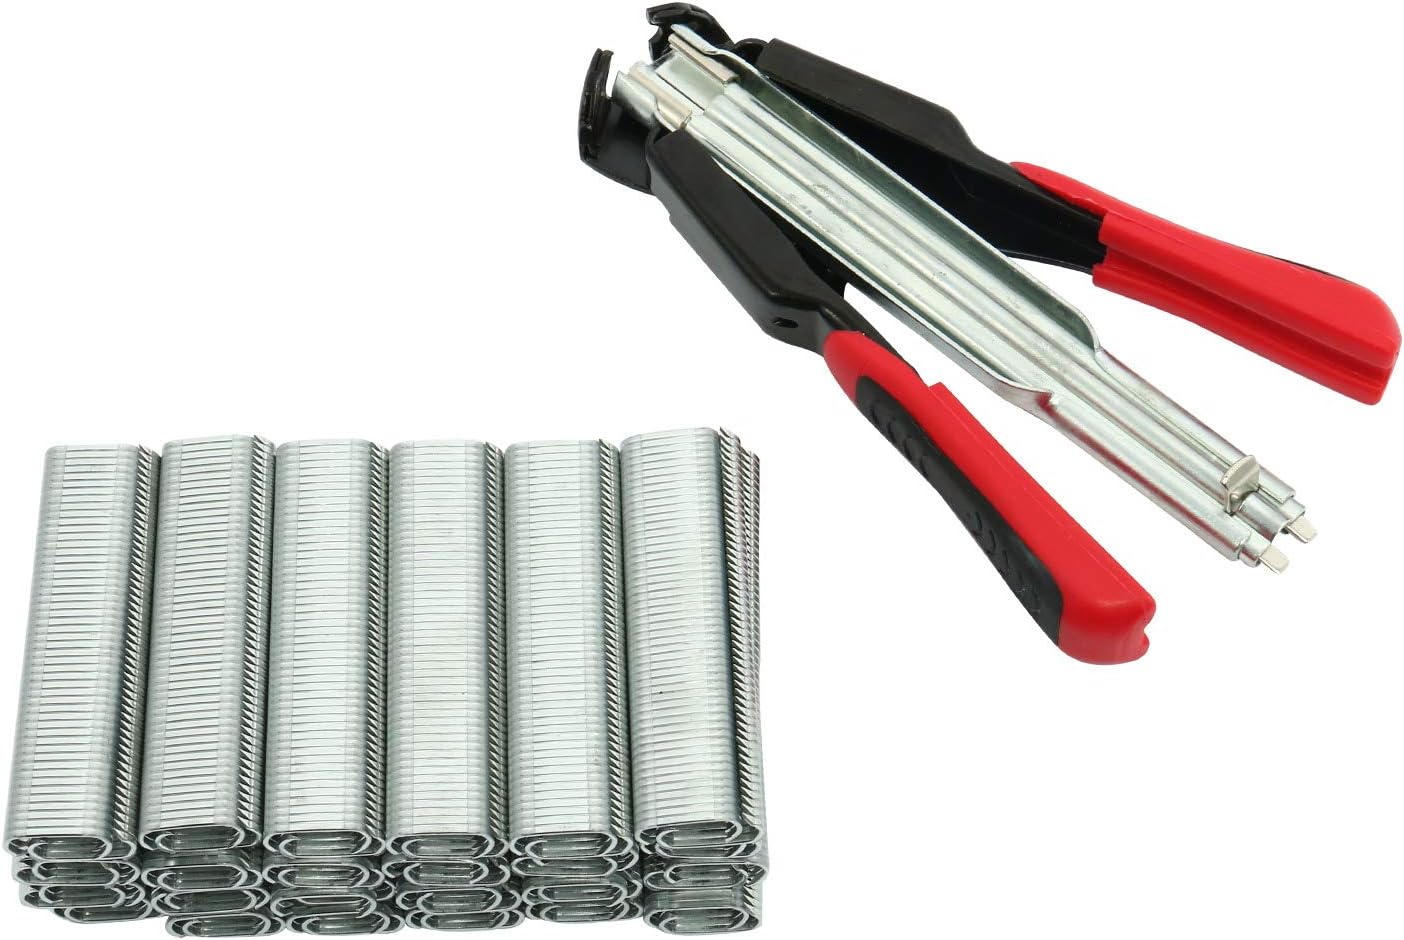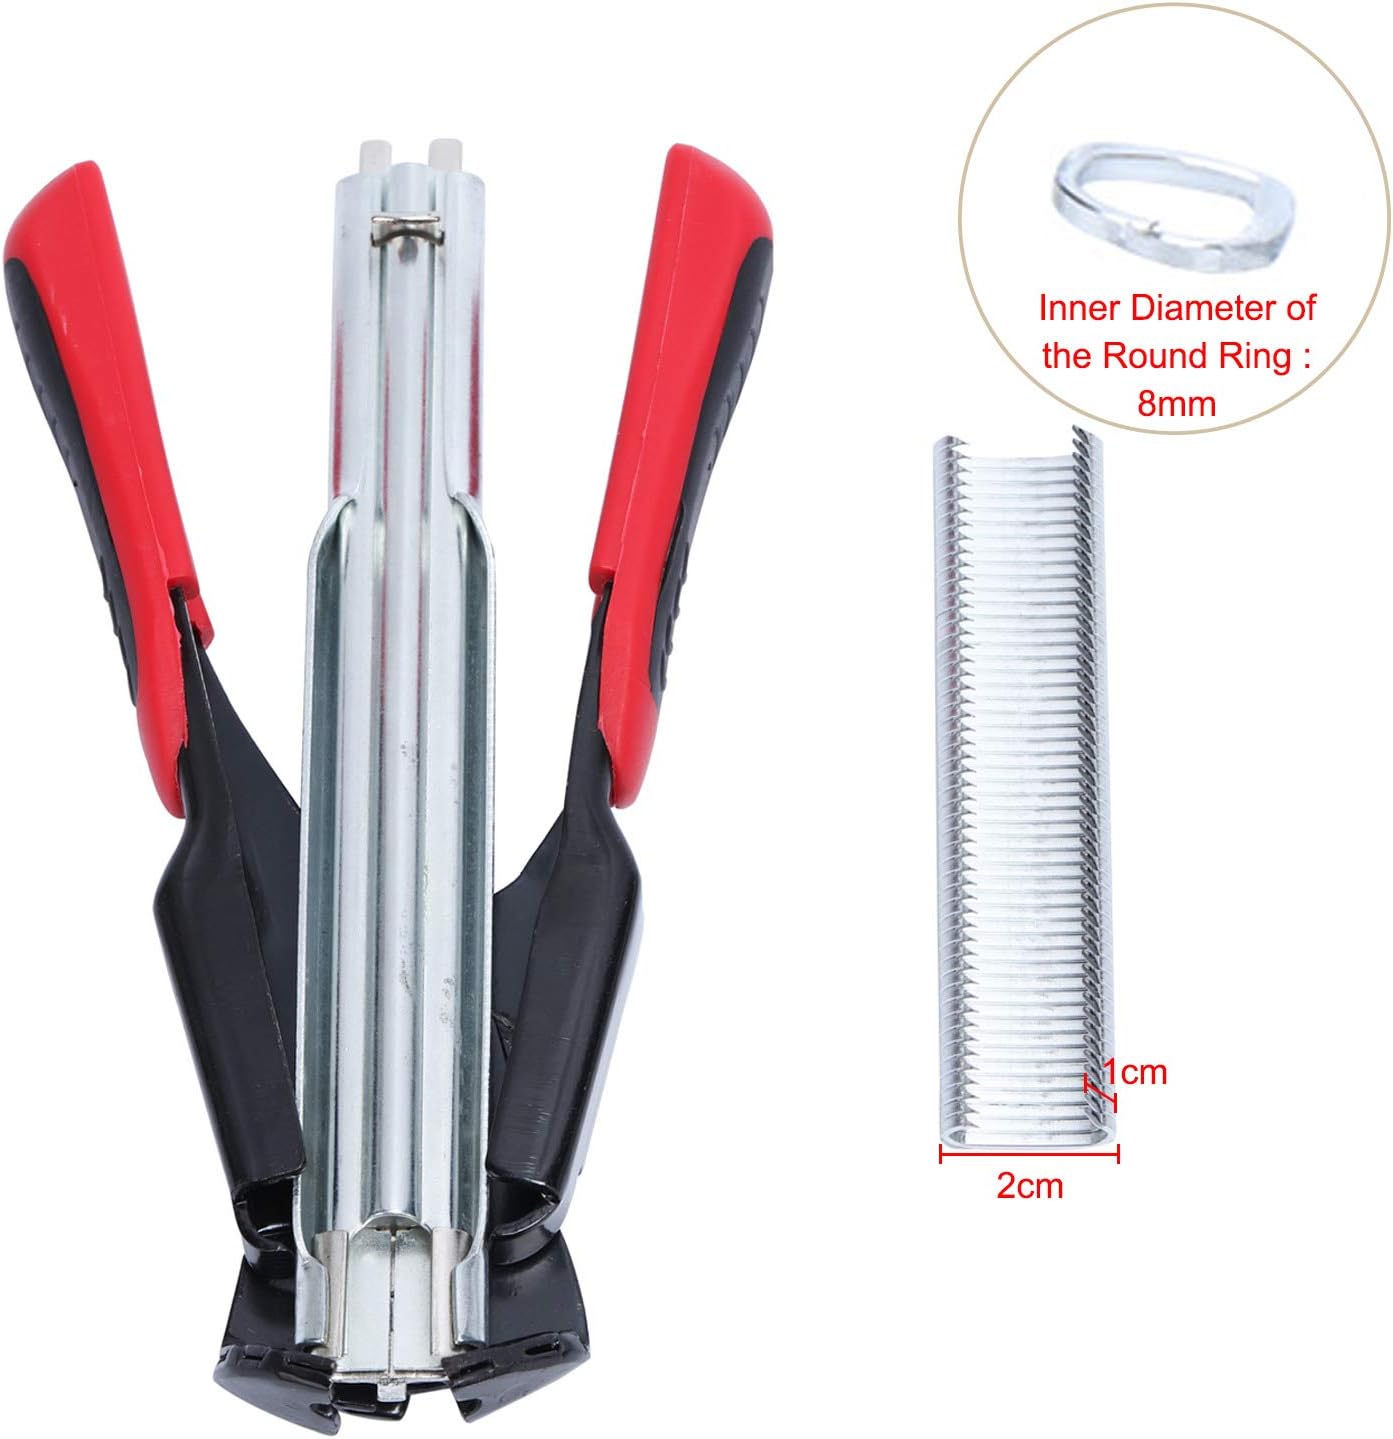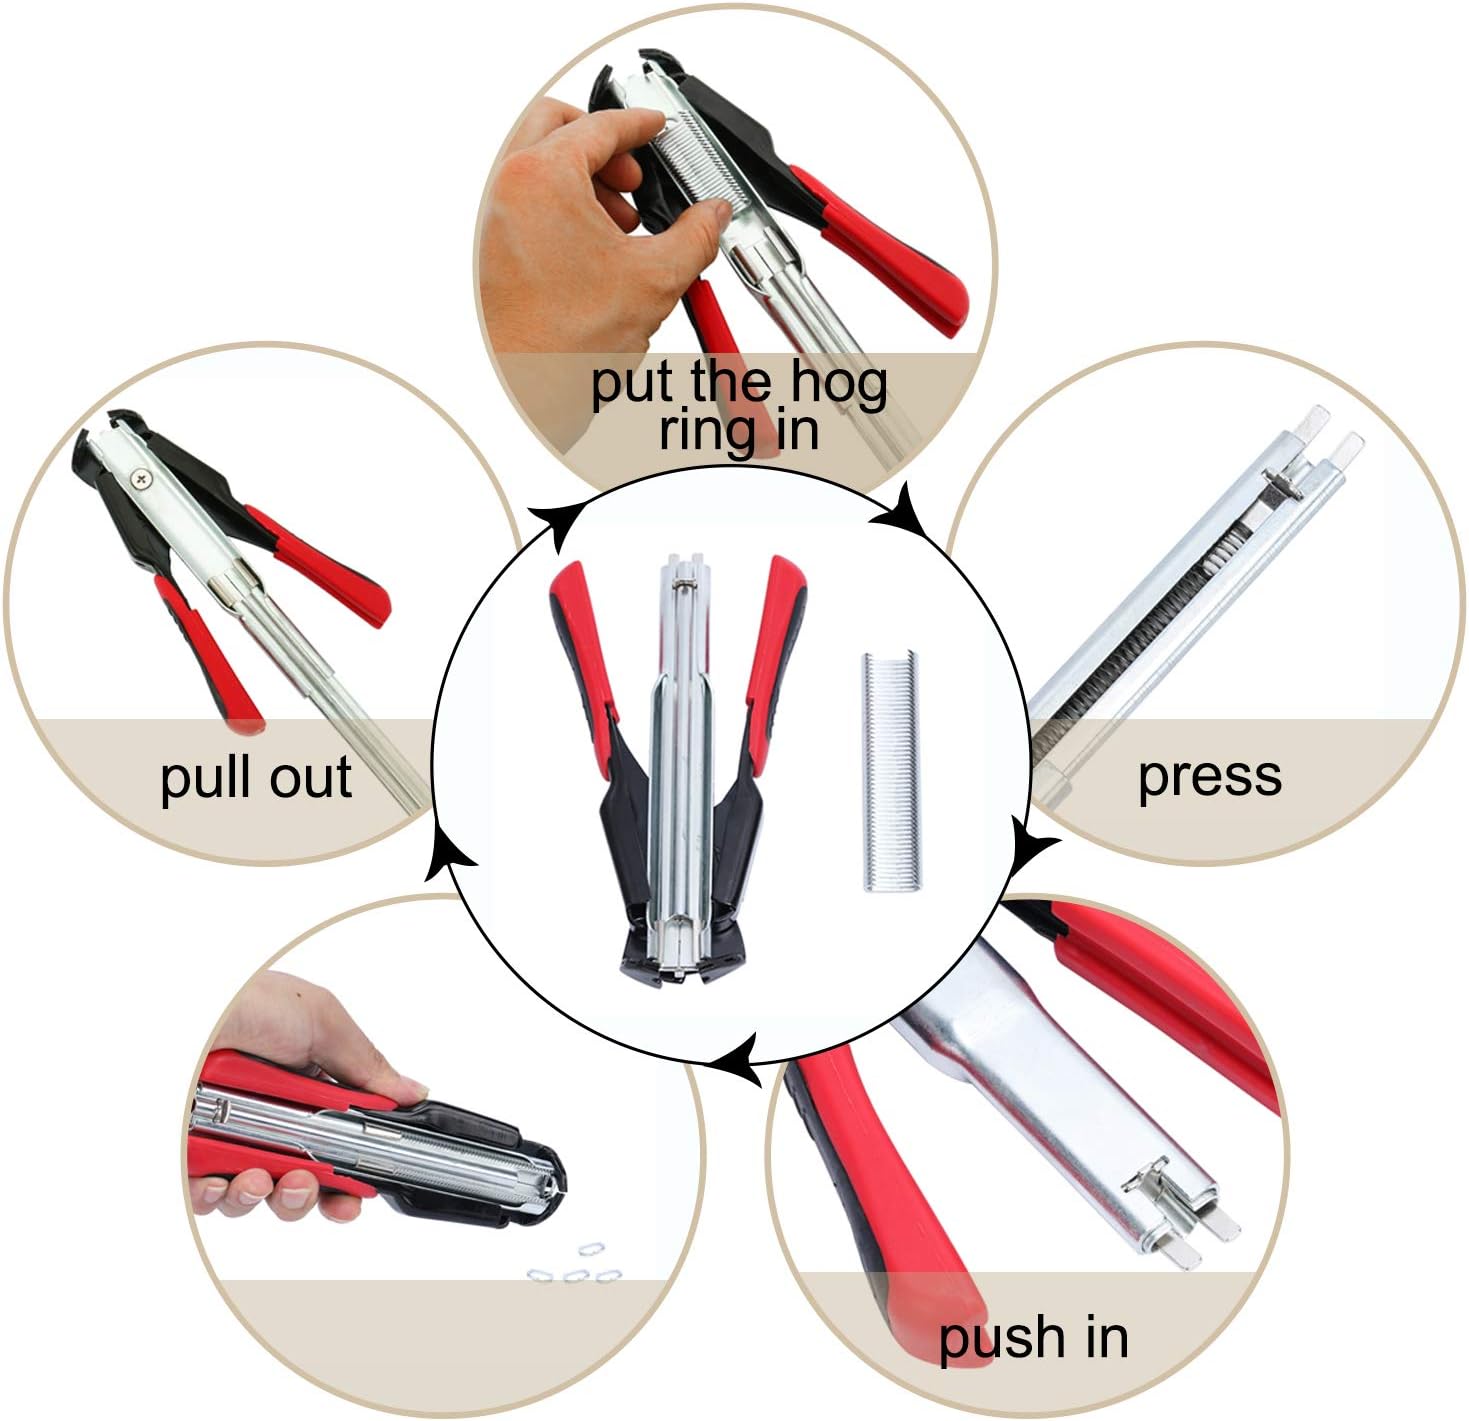
YaeGarden C-type Clip Installation Equipment Hog Ring Pliers Hog Ring Staple Fence Pliers C7 Hog Ring Gun Animal Wire Cage Clamp Chicken Pig Bird Pet Cage Installation Equipment Tool (2500 Pcs C-Type)
Category: Tools & Home Improvement
Plier ▪ Material : Quality steel ▪ Weight : 0.82lb / 0.37kg ▪ Capacity of hog ring : 50 pcs one time ▪ Features : High-quality steel forging, sturdy and durable, not easy to rust; Hog Ring ▪ Quantity : Total 2500, 50 each; ▪ One Hog Ring Size : 20mm length, 2mm width; ▪ Post-clamping range : 8-12mm; ▪ Material : Iron metal material, with surface anti-rust treatment, durable; Application ▪ For nailing tying fixing of supermarket sealing machine; ▪ Used to pack pockets, car seats, sofas, fences, pet-cages, breeding cages, wire mesh, mattresses, etc; Note ▪ Any intallation problem, please feel free to contact us, we would provide you with more detailed information; ▪ You can get the most friendly customer service, please feel free to contact us if you encounter any problems during use, 90 days free return or refund; ▪ Wish you have a good shopping experience.
Features: Hog Ring Plier, for 20mm hog rings (8mm ring closure diameter); Comes with 2500pcs hog rings, made of high quality steel; | Effectively Work : One time 50 pcs pliers capacity provides a continuous quick work, easy to use, improve your working efficiency than single C-type plier,(similar to stapler); | Widely Applications : For nailing tying fixing of supermarket sealing machine, Used to pack pockets, car seats, sofas, fences, pet-cages, breeding cages, wire mesh, mattresses, etc; | Operation : Easy to operate, a good helper for farmer; | Note : You can get the most friendly customer service, please feel free to contact us if you encounter any problems during use, 90 days free return or refund. Wish you have a good shopping experience.